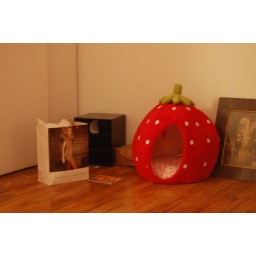
Anna Mae's dog house at her apartment for when she sneaks her dog in :)